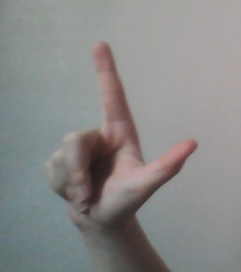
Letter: laam